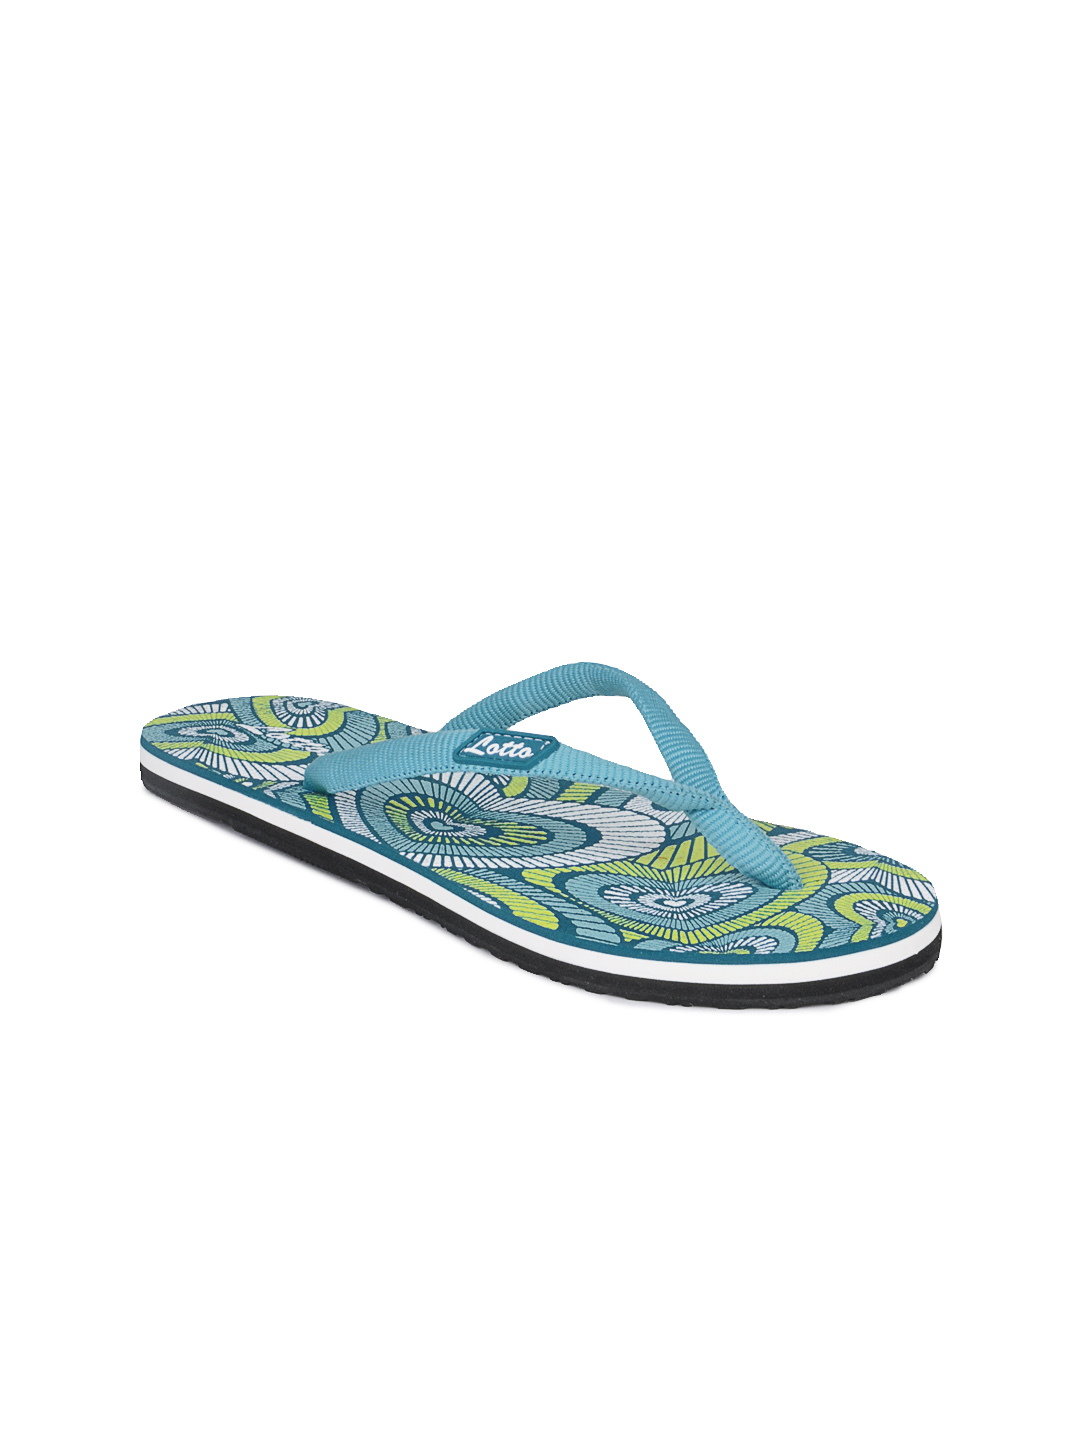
Lotto Women Blue Disco Holic Flip Flop
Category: Footwear / Flip Flops / Flip Flops
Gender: Women
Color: Blue
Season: Summer 2012
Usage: Casual